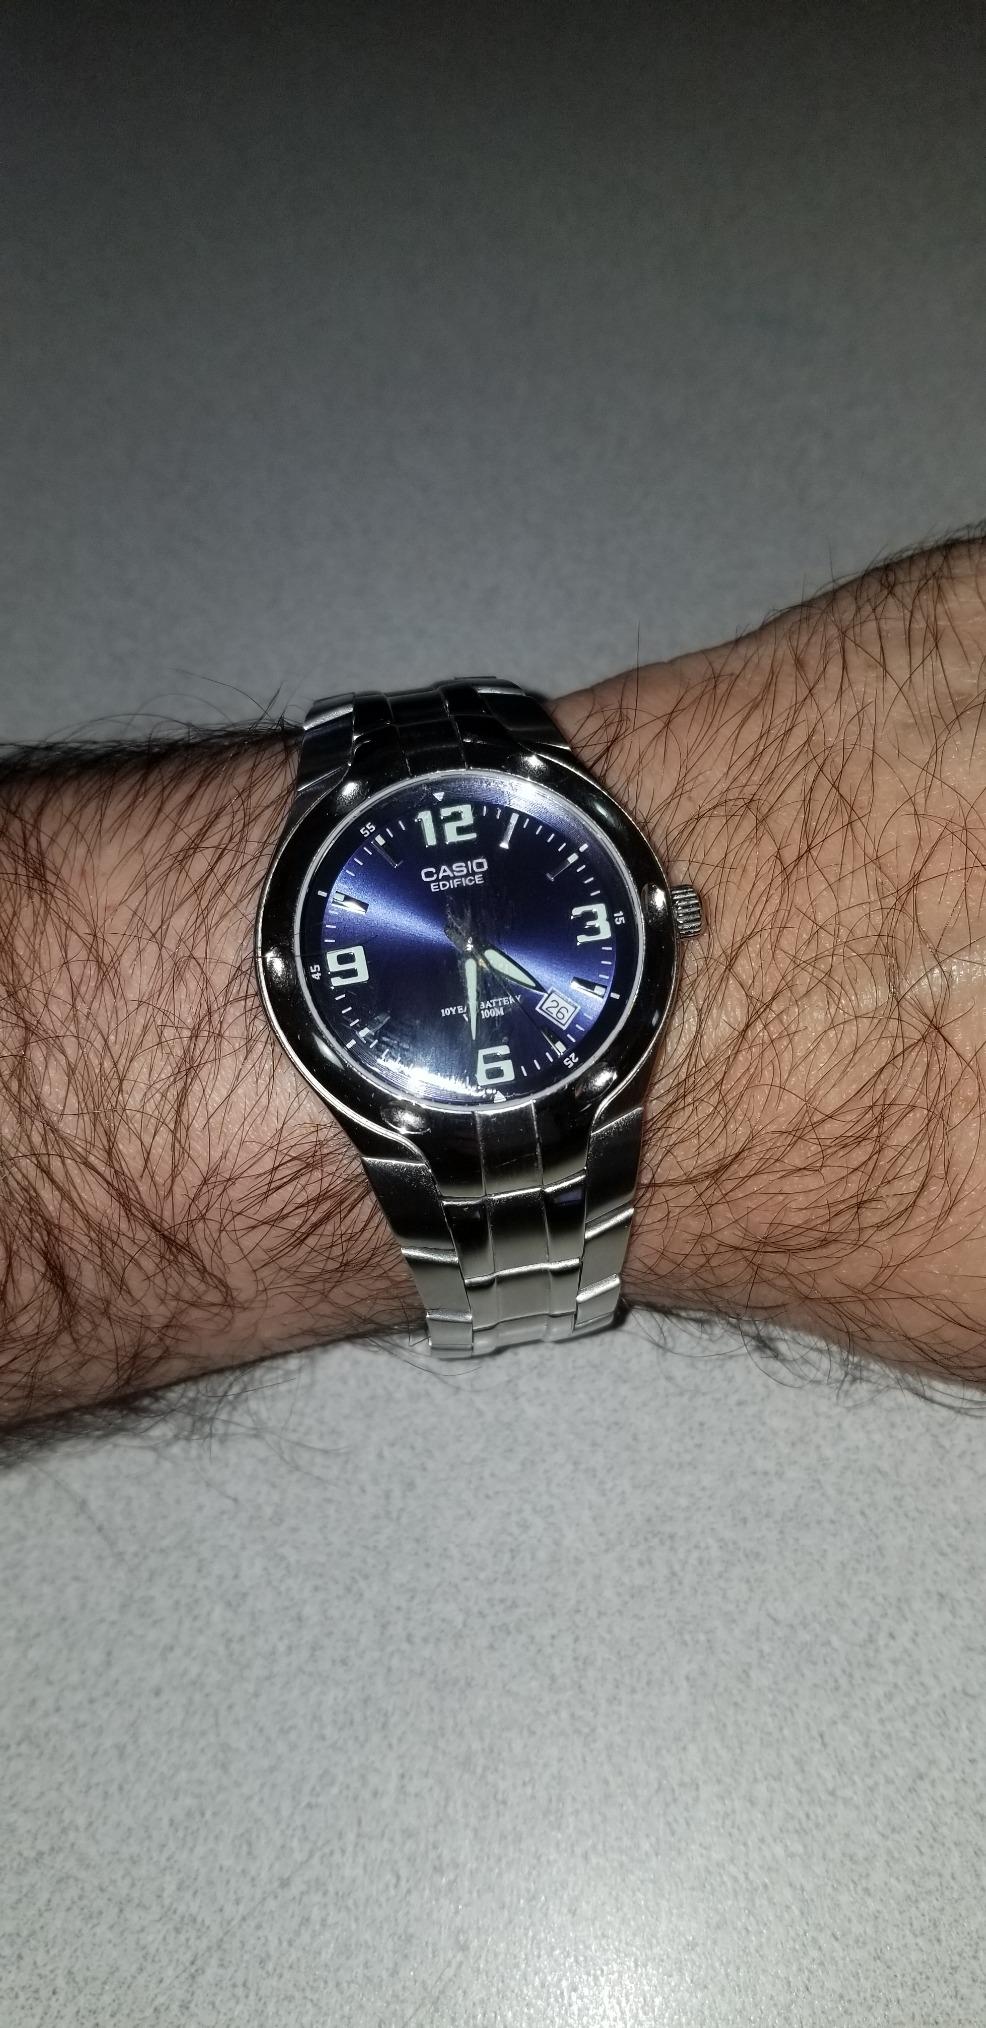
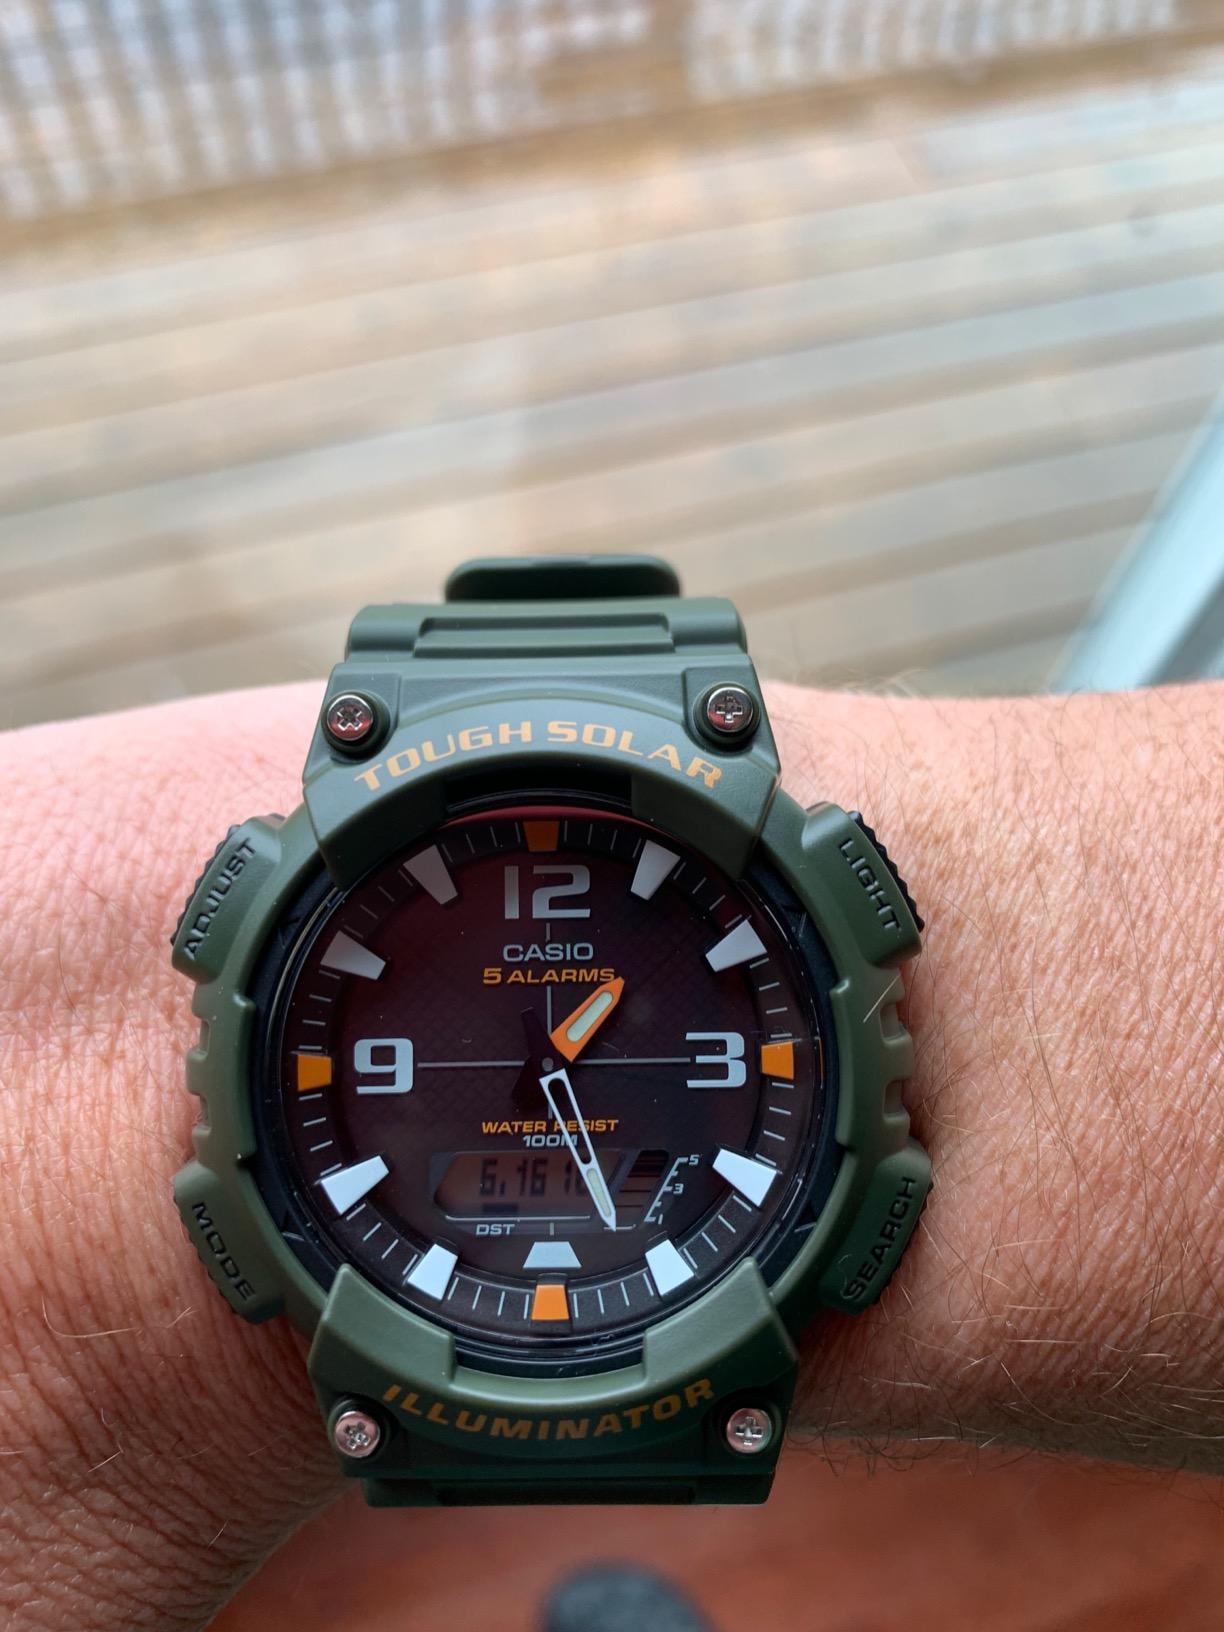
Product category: accessories_watch
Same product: no